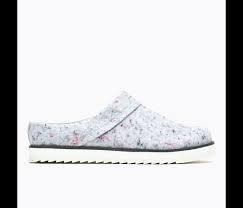
Label: Clog